Brushstrokes series

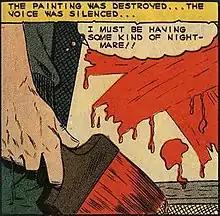
The source for the entire "Brushstrokes" series was Charlton Comics' "Strange Suspense Stories" "The Painting" #72 (October 1964) by Dick Giordano.

In the early 1960s, Lichtenstein reproduced masterpieces by Cézanne, Mondrian and Picasso before embarking on the "Brushstrokes" series in 1965. The "Brushstrokes" were contemporaneous with abstract painting that no longer emphasized the gestural aspect, with non-demonstrative modes carrying the day. Lichtenstein was identified with some such modes by critics and found himself linked to both Frank Stella and Kenneth Noland. "Brushstrokes" was the first element of the "Brushstrokes" series.